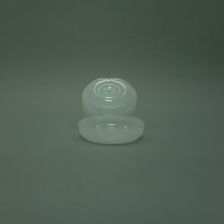
Color: white/transparent
Cap type: flip-top cap